Pan Am

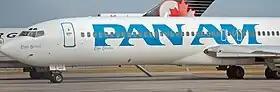
Pan Am "Clipper Guilford" (N342PA), Boeing 727-200

As 1980 progressed and the airline's financial situation worsened, Seawell began selling Pan Am's non-core assets. The first asset to be sold off was the airline's 50% interest in Falcon Jet Corporation in August. Later in November, Pan Am sold the Pan Am Building to the Metropolitan Life Insurance Company for . In September 1981, Pan Am sold off its InterContinental hotel chain. Before this transaction closed, Seawell was replaced by C. Edward Acker, Air Florida's founder and ex-president, as well as a former Braniff International executive. The combined sale value of the InterContinental chain and the Falcon Jet Corp. stake was .